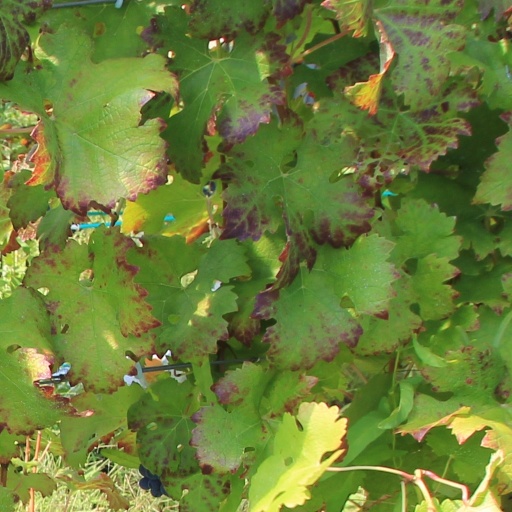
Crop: grape